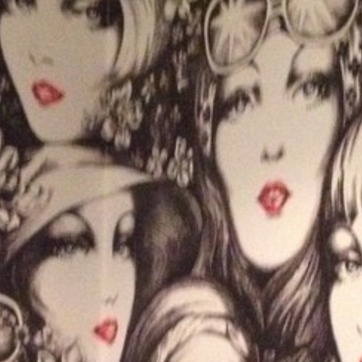
Material: wallpaper